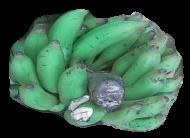
Variety: elakki-bale
Grade: grade3